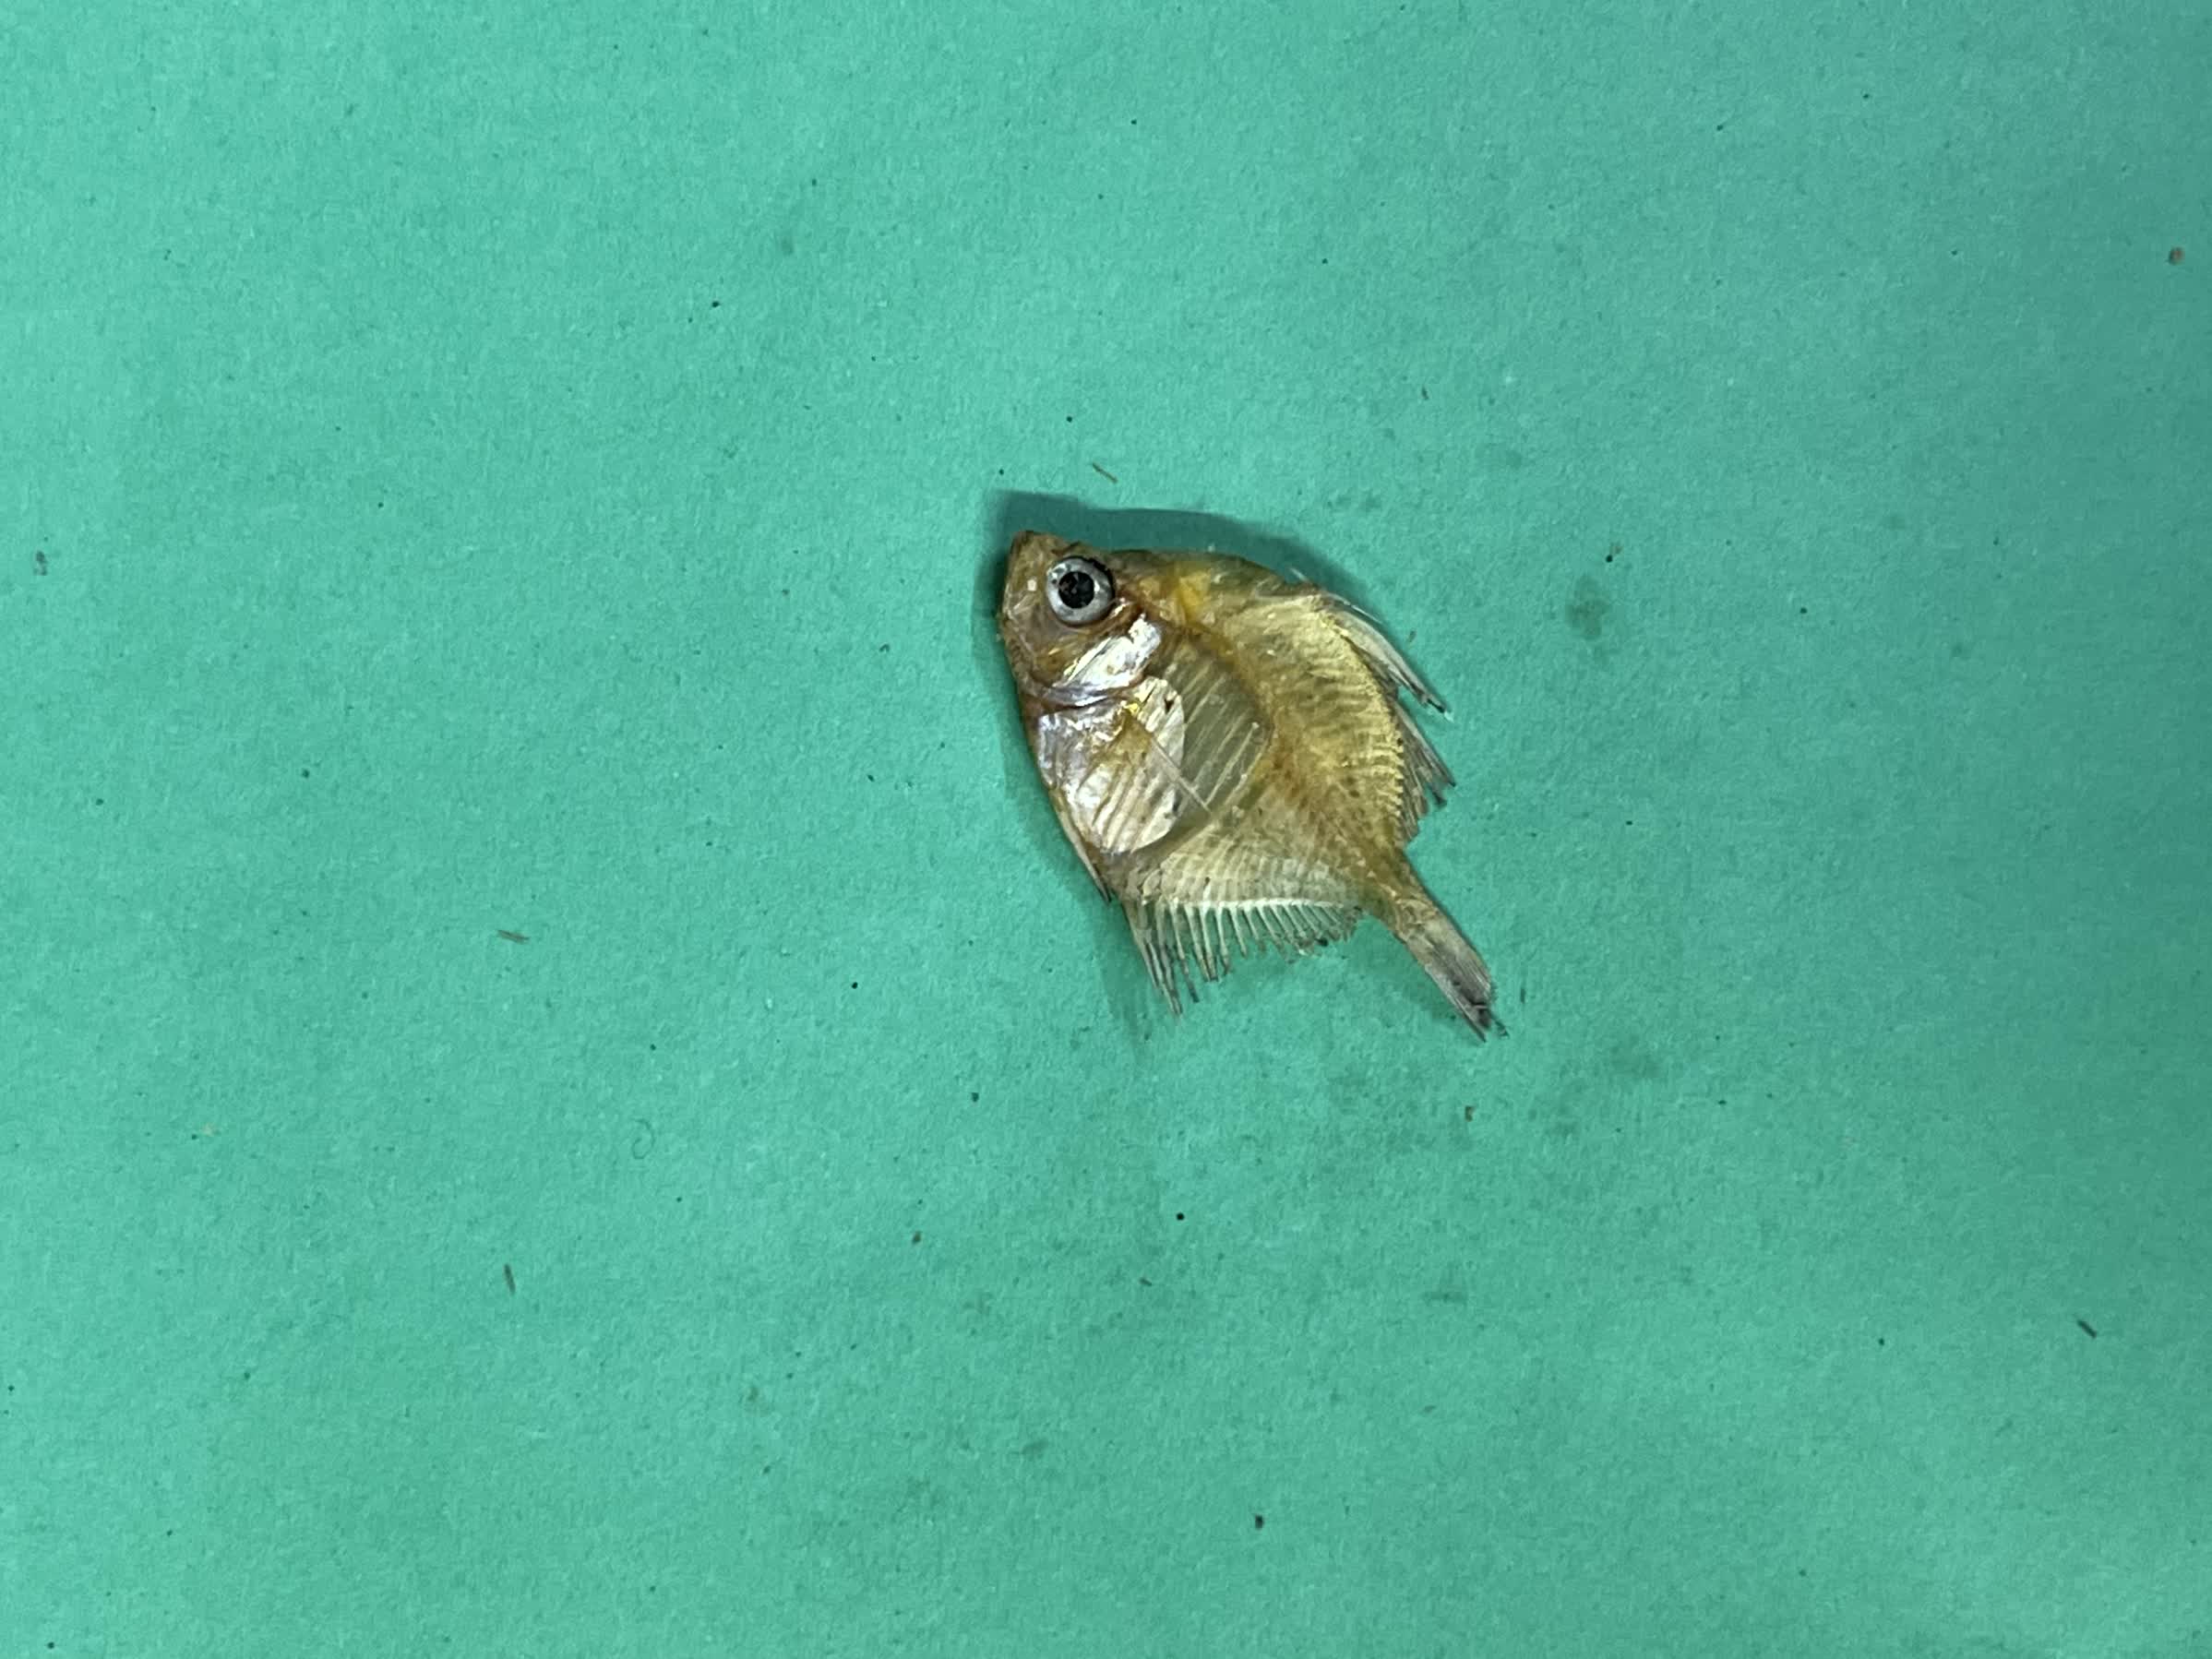
Species: Chanda